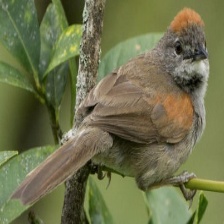
Species: AZARAS SPINETAIL
Scientific name: SYNALLAXIS AZARAE